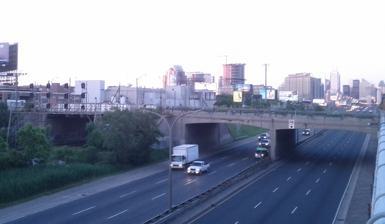
Building: Dufferin Street bridges
Country: Canada
Year built: 1912
Bridge in Ontario, Canada Dufferin Street Truss Bridge/Dufferin Street Overpass The Dufferin Street bridges over the Gardiner Expressway and the rail line from the west. Coordinates 43°38′03″N 79°25′31″W / 43.634087°N 79.425402°W / 43.634087; -79.425402 Carries Pedestrians and Vehicular Crosses Metrolinx / GO Transit rail corridor Locale Toronto , Ontario, Canada Maintained by Toronto Transportation Services Characteristics Material Steel and Concrete Total length 30 metres (98 ft) (rail bridge) 35 metres (115 ft) (overpass) No. of spans 2 Clearance above 6.37 metres (20.9 ft) (rail bridge) History Construction start 1911 1958 Construction end 1912 (rail bridge) 1958 (overpass) Opened 1912 1959 Closed 2013 Location This article needs to be updated . Please help update this article to reflect recent events or newly available information. ( April 2017 ) The Dufferin Street bridges are two inter-connected vehicular bridges in Toronto , Ontario , Canada. The bridges carry Dufferin Street over a railway corridor and the Gardiner Expressway to Exhibition Place . The bridges closed to vehicular traffic in 2013. Temporary structures were built in 2013-2014 to allow a resumption of traffic in early 2014. As of July 2023 the spans over the Gardiner Expressway remain in place, as do the temporary bridges over the northern span. North span The truss bridge is a 30 metres (98 ft) steel truss bridge , built from 1911 to 1912 to cross over railway tracks south of Springhurst Avenue. Four tracks pass under the bridge. A 2013 engineering study determined that the bridge was unsafe and not viable to be repaired. However, in 2014, Bailey bridges were added for pedestrian traffic on the east and west sides, while the inner steel plate box girder bridge for vehicular traffic remains in place. South span The south span is a 35 metres (115 ft) concrete overpass built in 1958 after demolition of the old Dufferin Gate to allow for clearance for the Gardiner Expressway below. Deterioration and replacement After a report from external inspections conducted in 2007, the city decided to replace both spans with a single span. The report found that: the 1911 steel plate girder bridge over rail corridor is structurally unsafe for vehicular traffic the bridges lack space below to expand the rail corridor the bridges need to provide space for future LRT corridor to the south end of the bridge the 1958 concrete bridge over Gardiner Expressway needs maintenance to keep it structurally safe the replacement should eliminate the existing 10 metres (33 ft) gap between the two existing bridges spans Temporary north bridges From June 2013 the bridges have been closed to vehicular traffic. In November 2013-early 2014, the north bridge superstructure was replaced by three temporary bridges - two for traffic, and a third for pedestrians. The temporary bridges were opened in 2014 and are still used as of September 11, 2021. Toronto tried deciding the type of bridge that will span over the tracks, but the decision was canceled as of September 11, 2021. The four types were: Steel plate box girder Hung arch Cable stay Concrete box girder Gallery View of Dufferin Street bridge showing deterioration. Looking north from Dufferin Gate with overpass in foreground and truss bridge in background References